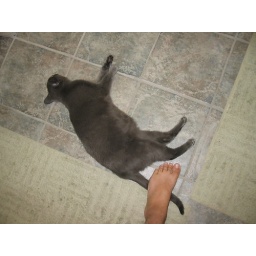
Accidentally step on the cat numerous times, because she INSISTS on sleeping in the middle of the kitchen floor.